Lancaster University Students' Union

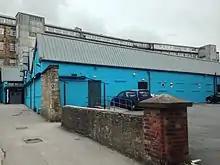
Sugarhouse Nightclub

The Sugarhouse ('Sugar') is a nightclub which has been operated by LUSU since 1982. It is located on Sugarhouse Alley, Lancaster and opens on Wednesdays, Fridays and Saturdays. The club is extremely popular amongst Lancaster University students and has recently hosted acts such as Rudimental, Bondax and Danny Howard.